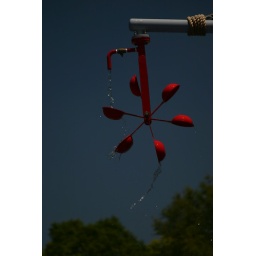
IS0 100 1/1000 Zoom lens. Increasing the shutter speed not only stopped the water it deeped the blue in the sky.